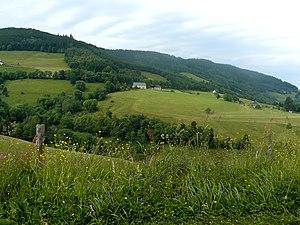
Vue sur quelques fermes disséminées sur les hauteurs
Le Bonhomme est une commune française de moyenne montagne située dans le département du Haut-Rhin, en région Grand Est.